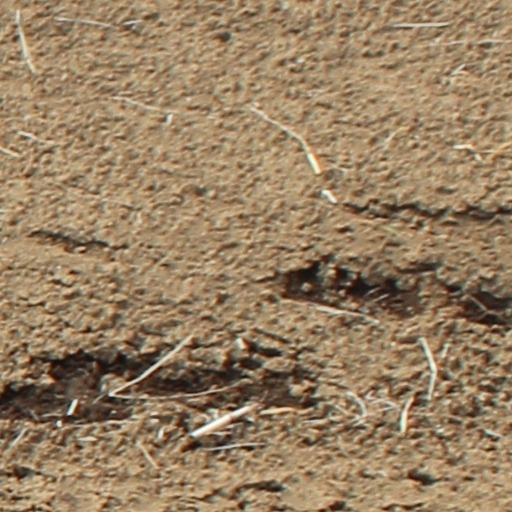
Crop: wheat